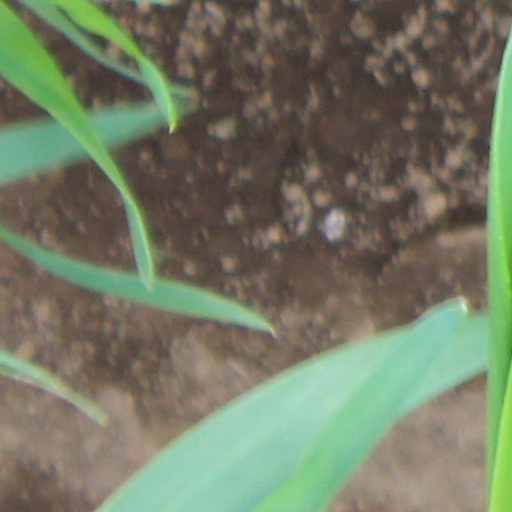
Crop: wheat